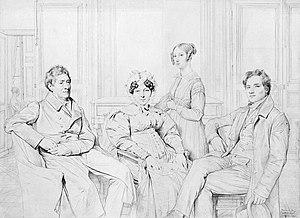
Nicolas-Marie Gatteaux, né à Paris le 2 août 1751 et mort dans la même ville le 24 juin 1832, est un médailleur français.